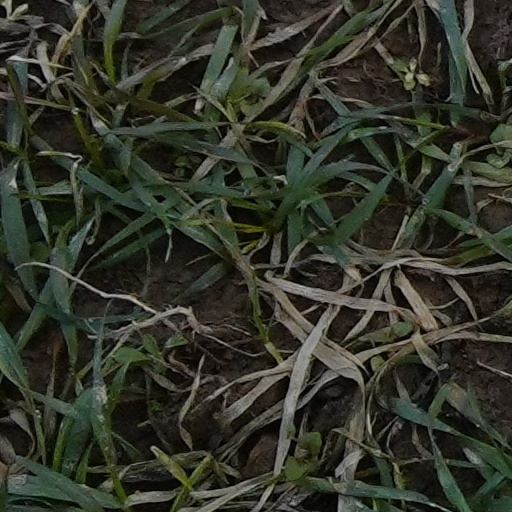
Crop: wheat